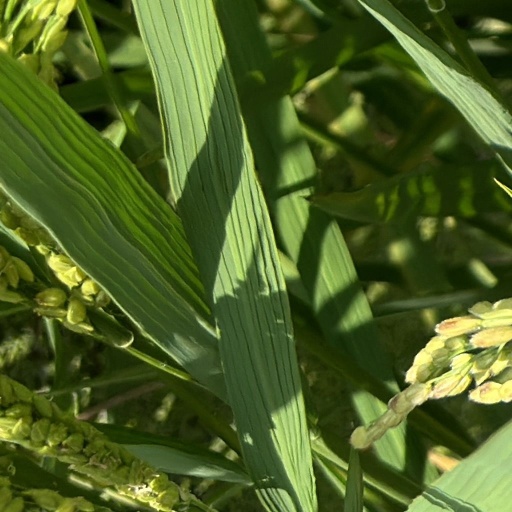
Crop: rice